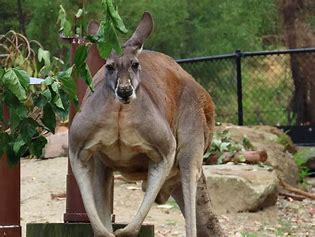
Brand: KangaROOS
Model: 100